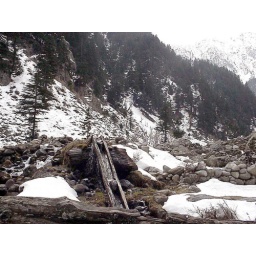
A wooden vessel to fetch water in such a cold and snowy environment.